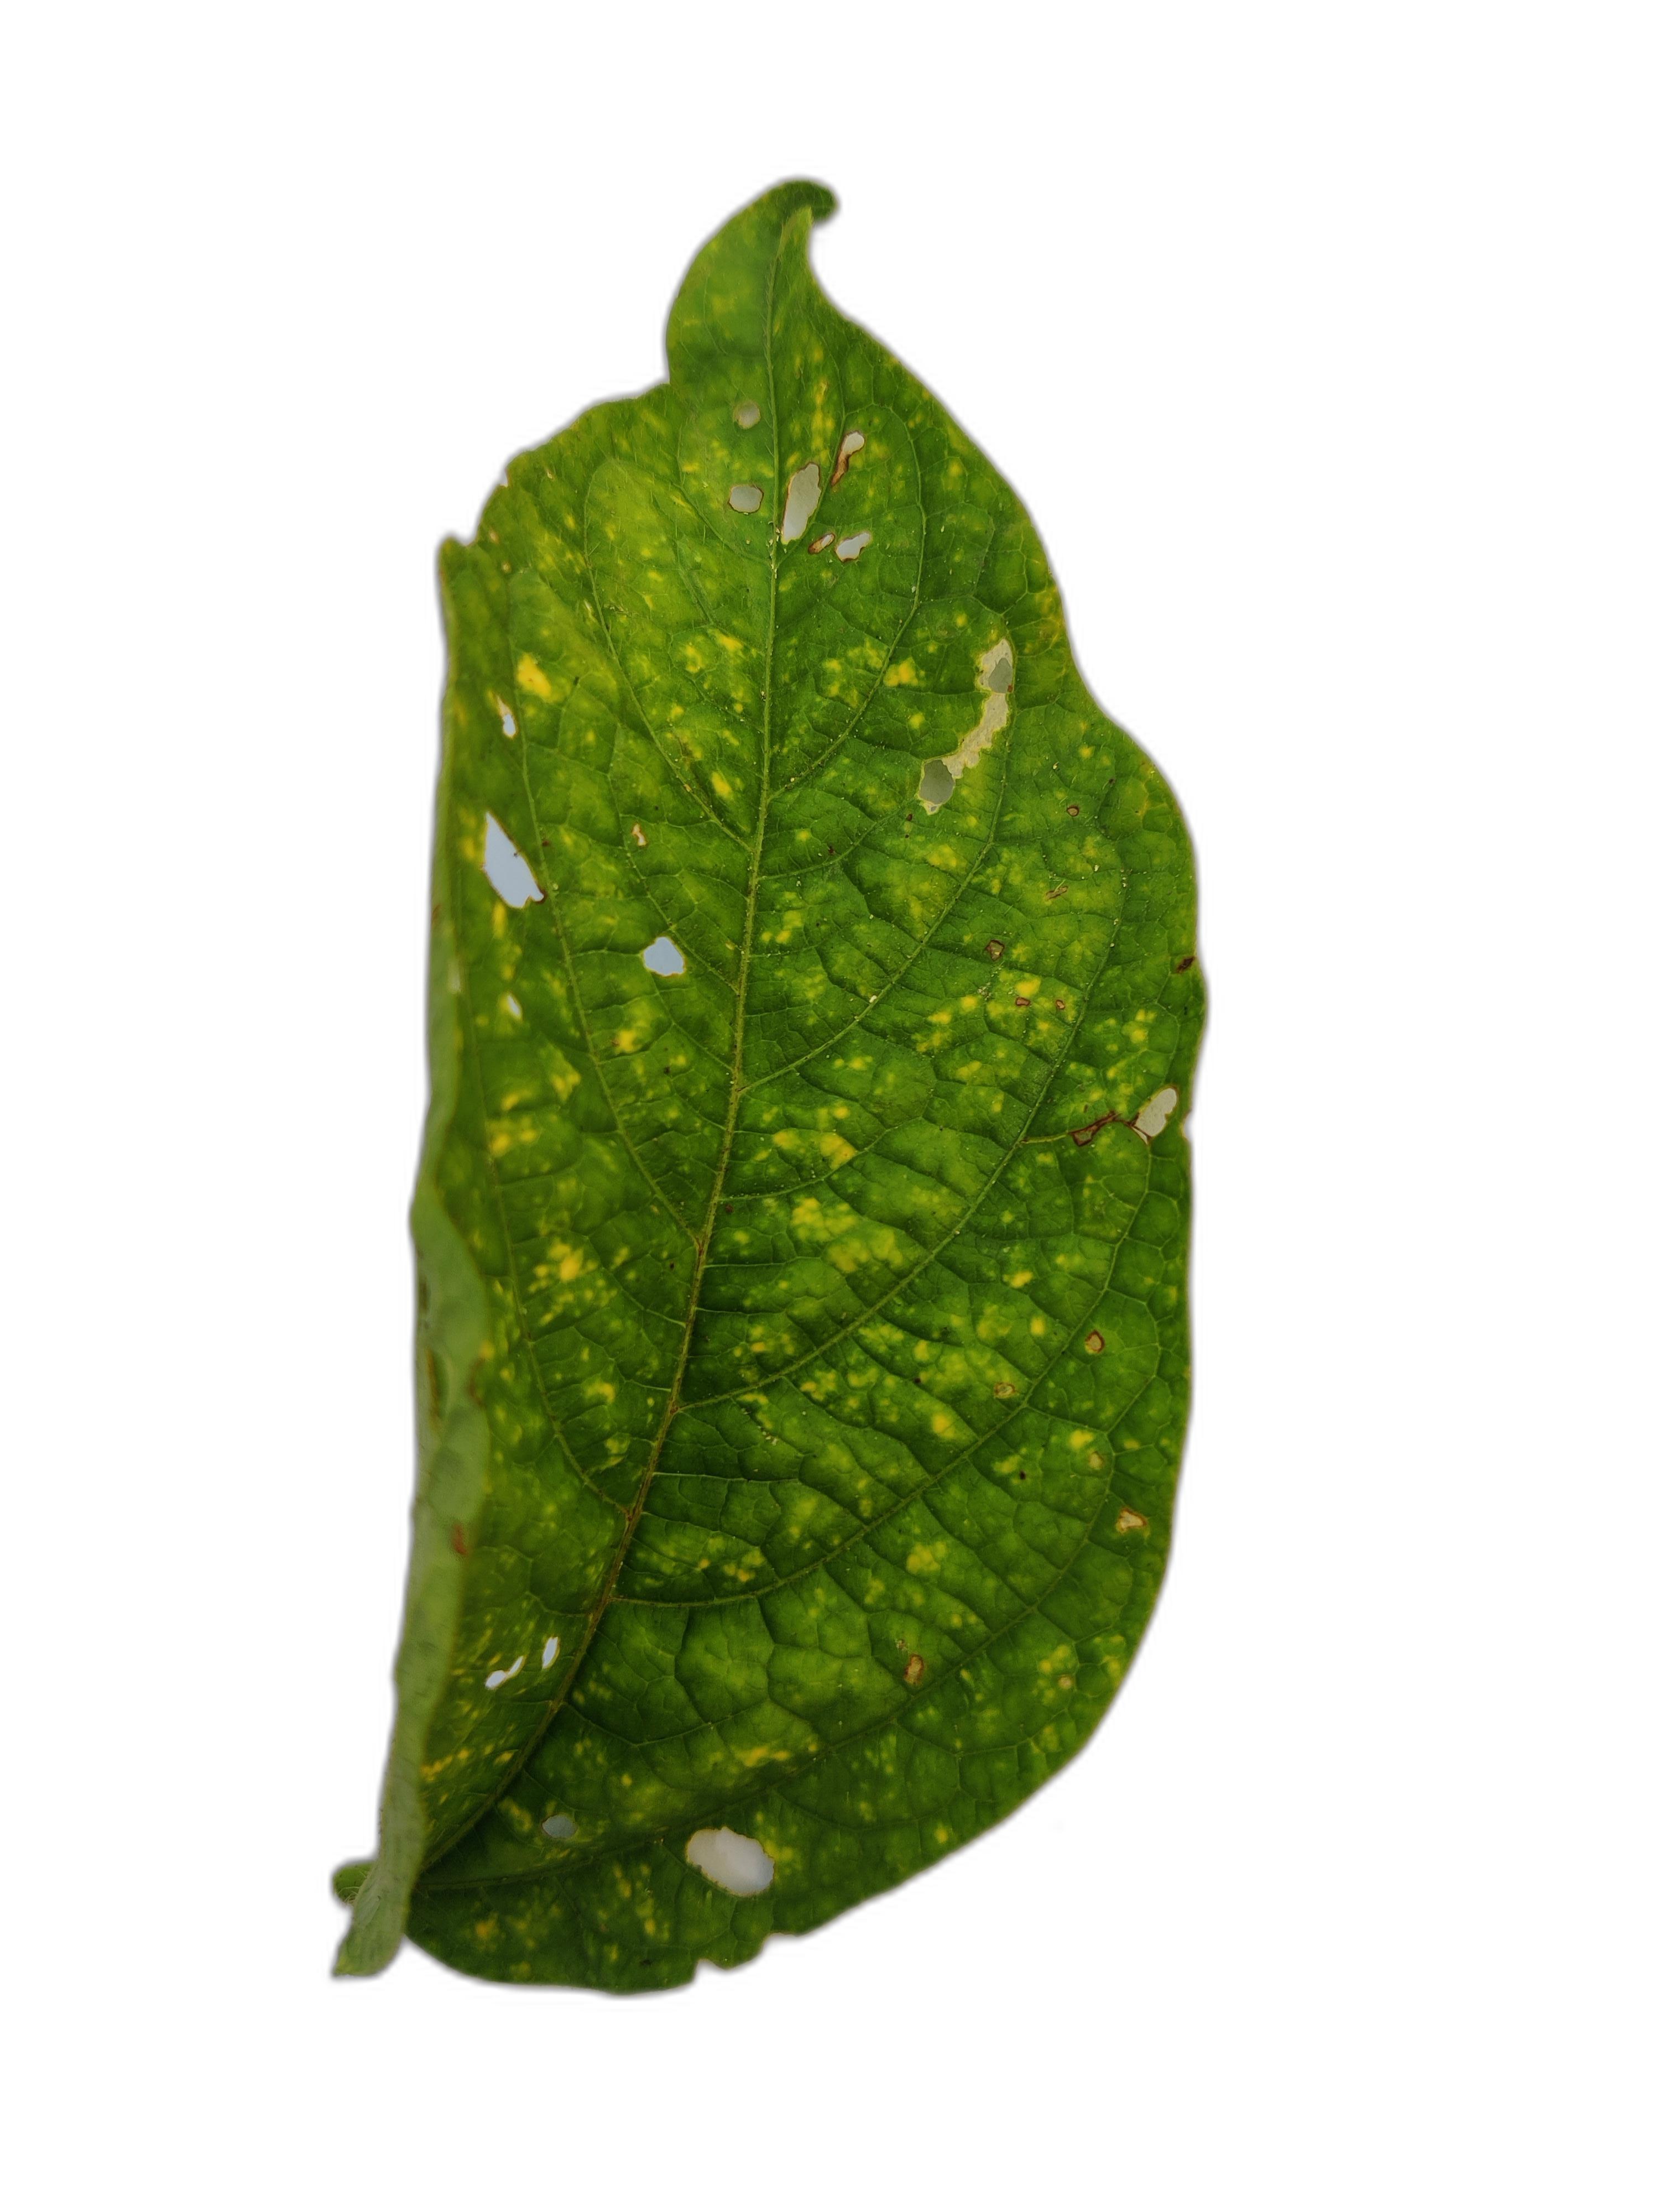
Label: Leaf Crinkle